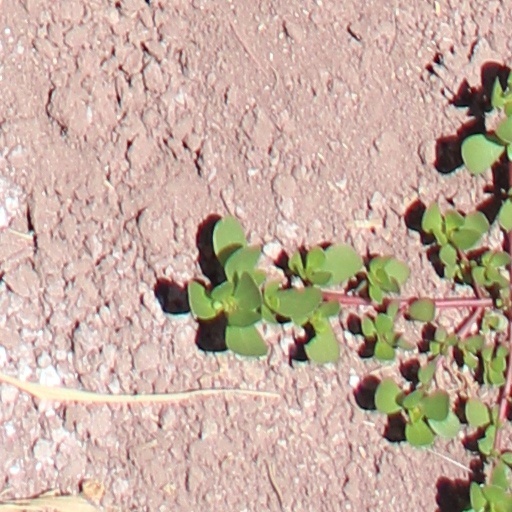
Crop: wheat